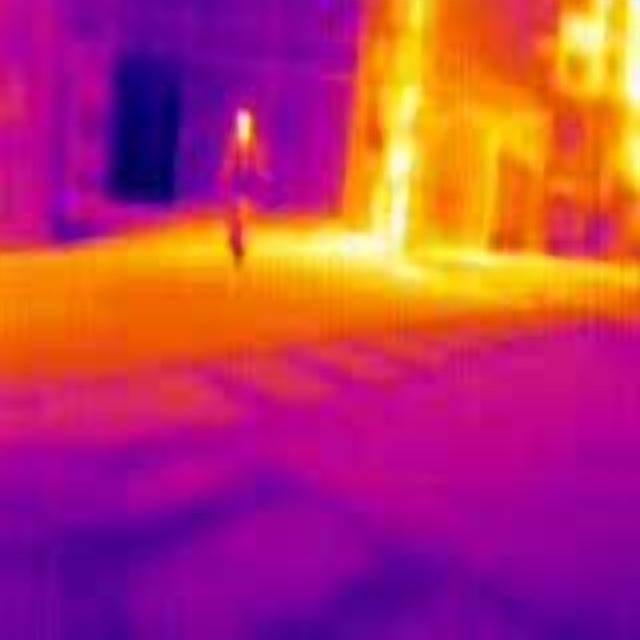
Detected objects:
label: person